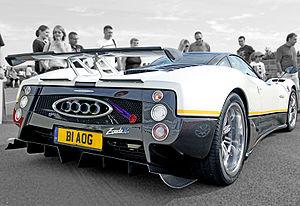
La Pagani Zonda est une supercar du constructeur automobile italien Pagani produite depuis 1999 au rythme d'environ vingt-cinq unités par an. En décembre 2005, soixante Zonda, toutes versions confondues, avaient été construites. Elle existe en coupé et en roadster, possède un moteur en position centrale arrière et est principalement composée en matériaux composites à base de fibre de carbone.